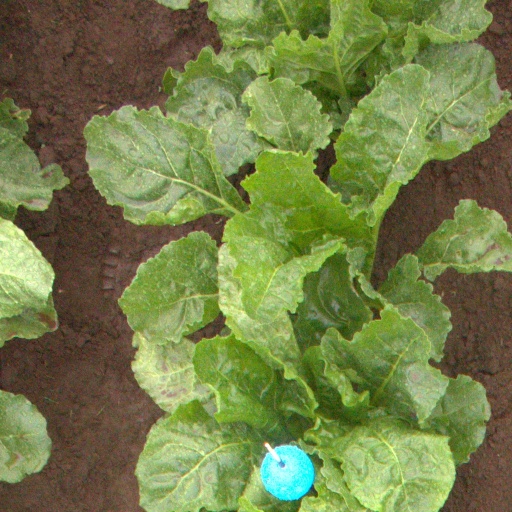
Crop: sugar beet